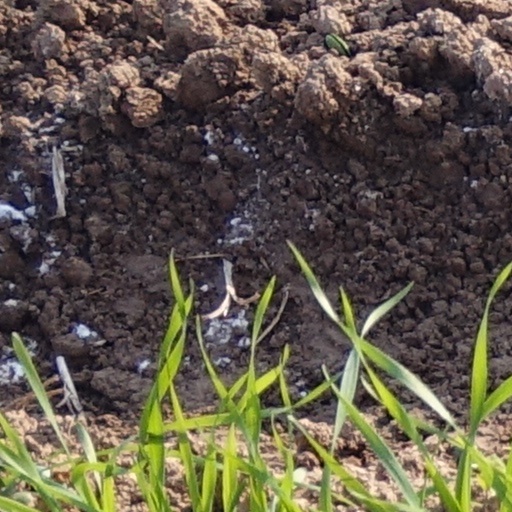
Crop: wheat